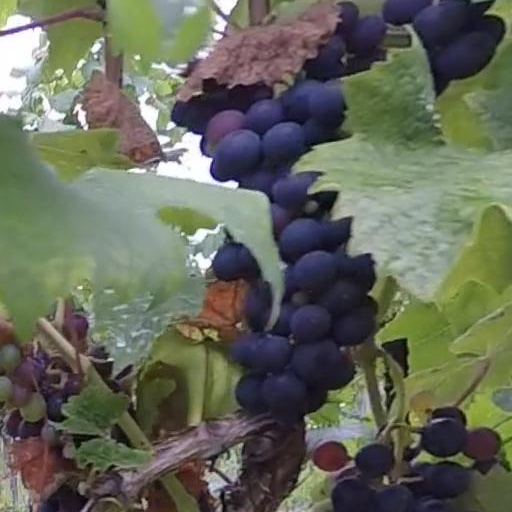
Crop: grape